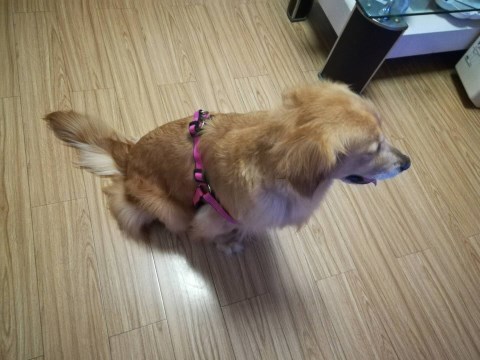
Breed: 5355-n000126-golden_retriever